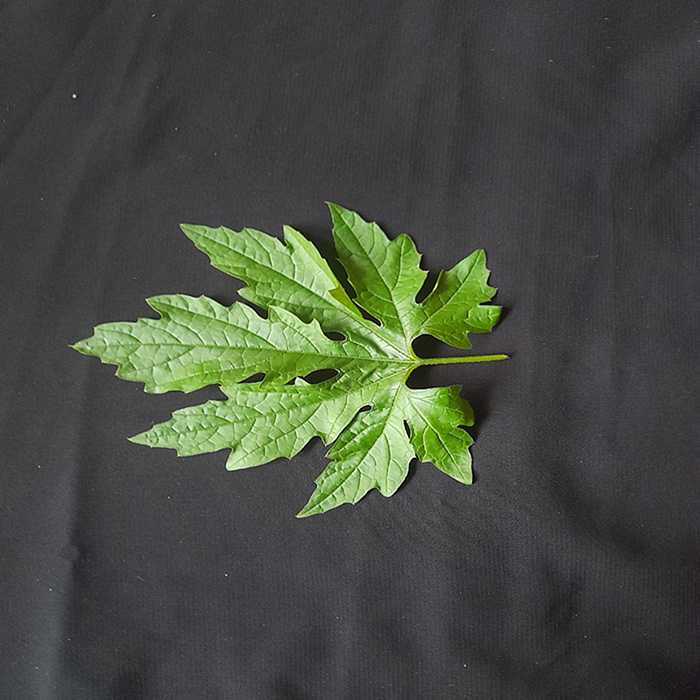
Plant: Bitter Gourd
Label: Fresh leaf